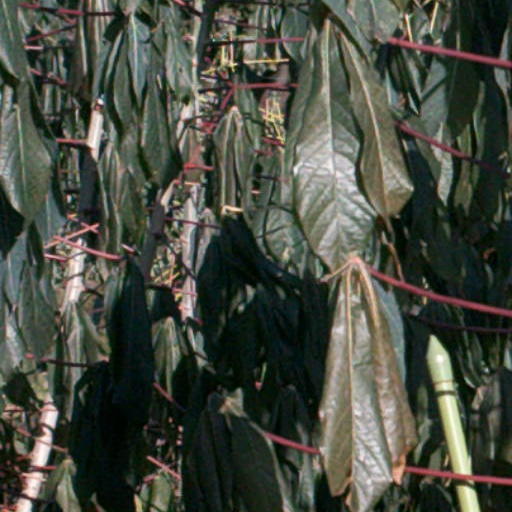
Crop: cassava